Heidelberg University Library

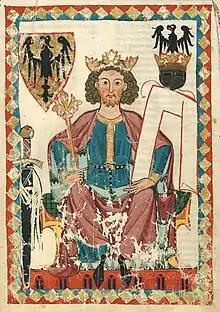
Portrait of Henry VI from Codex Manesse, 1304

The Heidelberg University Library has a collection with 6,900 manuscripts, 1,800 incunabula, 110,600 autographs and a collection of old maps, graphic sheets, drawings and photographs. The origins of the Bibliotheca Palatina with manuscripts from the 9th to the 17th century go back to the founding year of the university in 1386. Among the manuscripts, the Codex Manesse (Cod. Pal. germ. 848) stands out. The Große Heidelberger Liederhandschrift was written in Zurich between 1300 and 1340 and is the most extensive collection of Middle High German poetry. The codex contains almost 6,000 stanzas by 140 poets on 426 sheets of parchment. Its 137 miniatures are a series of "portraits" depicting each poet.